Kauhakō Crater

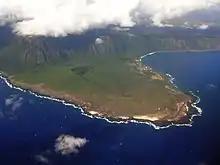
Kauhakō Crater's location on the Kalaupapa Peninsula.

Kauhakō Crater is found in the center of the Kalaupapa Peninsula. It is located inside a volcanic rim, which is roughly above sea level, making it the highest point on the peninsula. The crater's diameter is by , and is funnel-like in shape. A single terrace roughly 150 meters wide is located in the crater, above the lake. Much of the crater is forested, containing many types of shrubs and trees, such as the wiliwili, a plant native to the area, but mostly non-native plants, including invasive "Schinus terebinthifolia" (Brazilian peppertree) and "Lantana camara" (big-sage). A survey observed that black rats in the area were destroying certain native plants in the crater, particularly the endemic tree species "Reynoldsia sandwicensis".